City Pier A

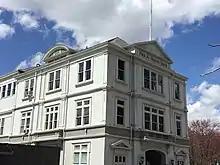
Inshore section, added in 1900 and expanded in 1904

The Department of Docks' engineer-in-chief introduced plans in February 1900 to extend Pier A about eastward. The first two stories of the eastward annex were constructed at this time, and a third story was built above the eastern annex in 1904. To reduce navigational hazards in the North River, federal government removed a large ledge of rock next to Pier A in 1905; the project took over a year to complete. Pier A was the homeport of the Harbor Department patrol boat "Patrol", which traveled around New York Harbor nightly until she was retired in 1916. During World War I, the Harbor Department officers at Pier A were trained to guard against attacks by foreign enemies. After the end of World War I, a clock was installed in the pier's tower as a memorial to 116,000 US servicemen who died during World War I. The clock was unveiled on January 25, 1919, with speeches made by mayor John Francis Hylan and docks commissioner George Murray Hulbert. In 1922, the NYPD abolished the Marine Division and replaced it with the 16th Inspection District, which was headquartered at Pier A. Two years later, the NYPD acquired the speedboat "Battery", which was based out of Pier A.